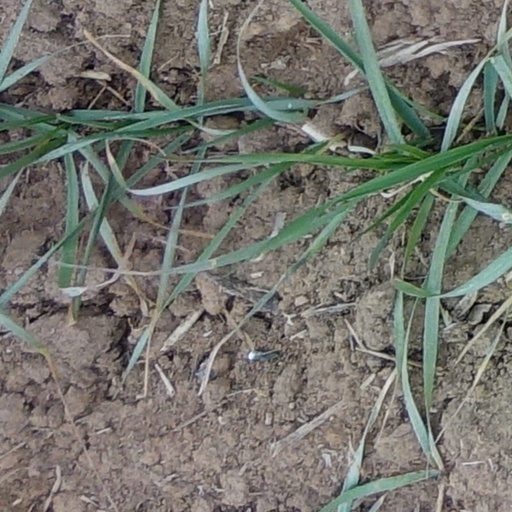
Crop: wheat